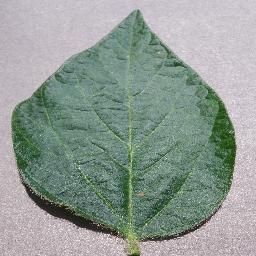
Label: Soybean___healthy